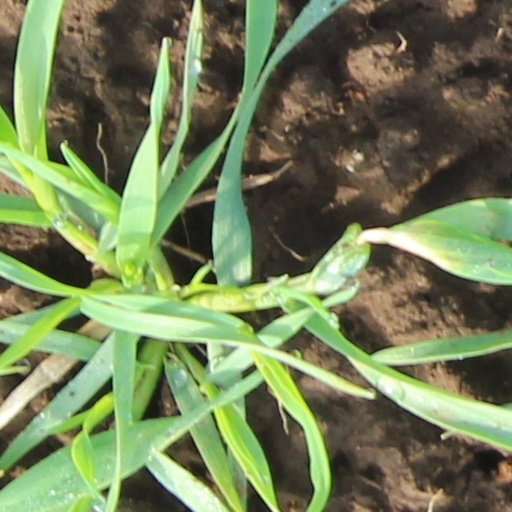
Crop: wheat